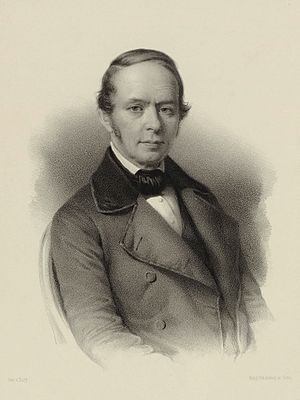
Moritz Hauptmann
Moritz Hauptmann var en tysk komponist og musikforfatter.